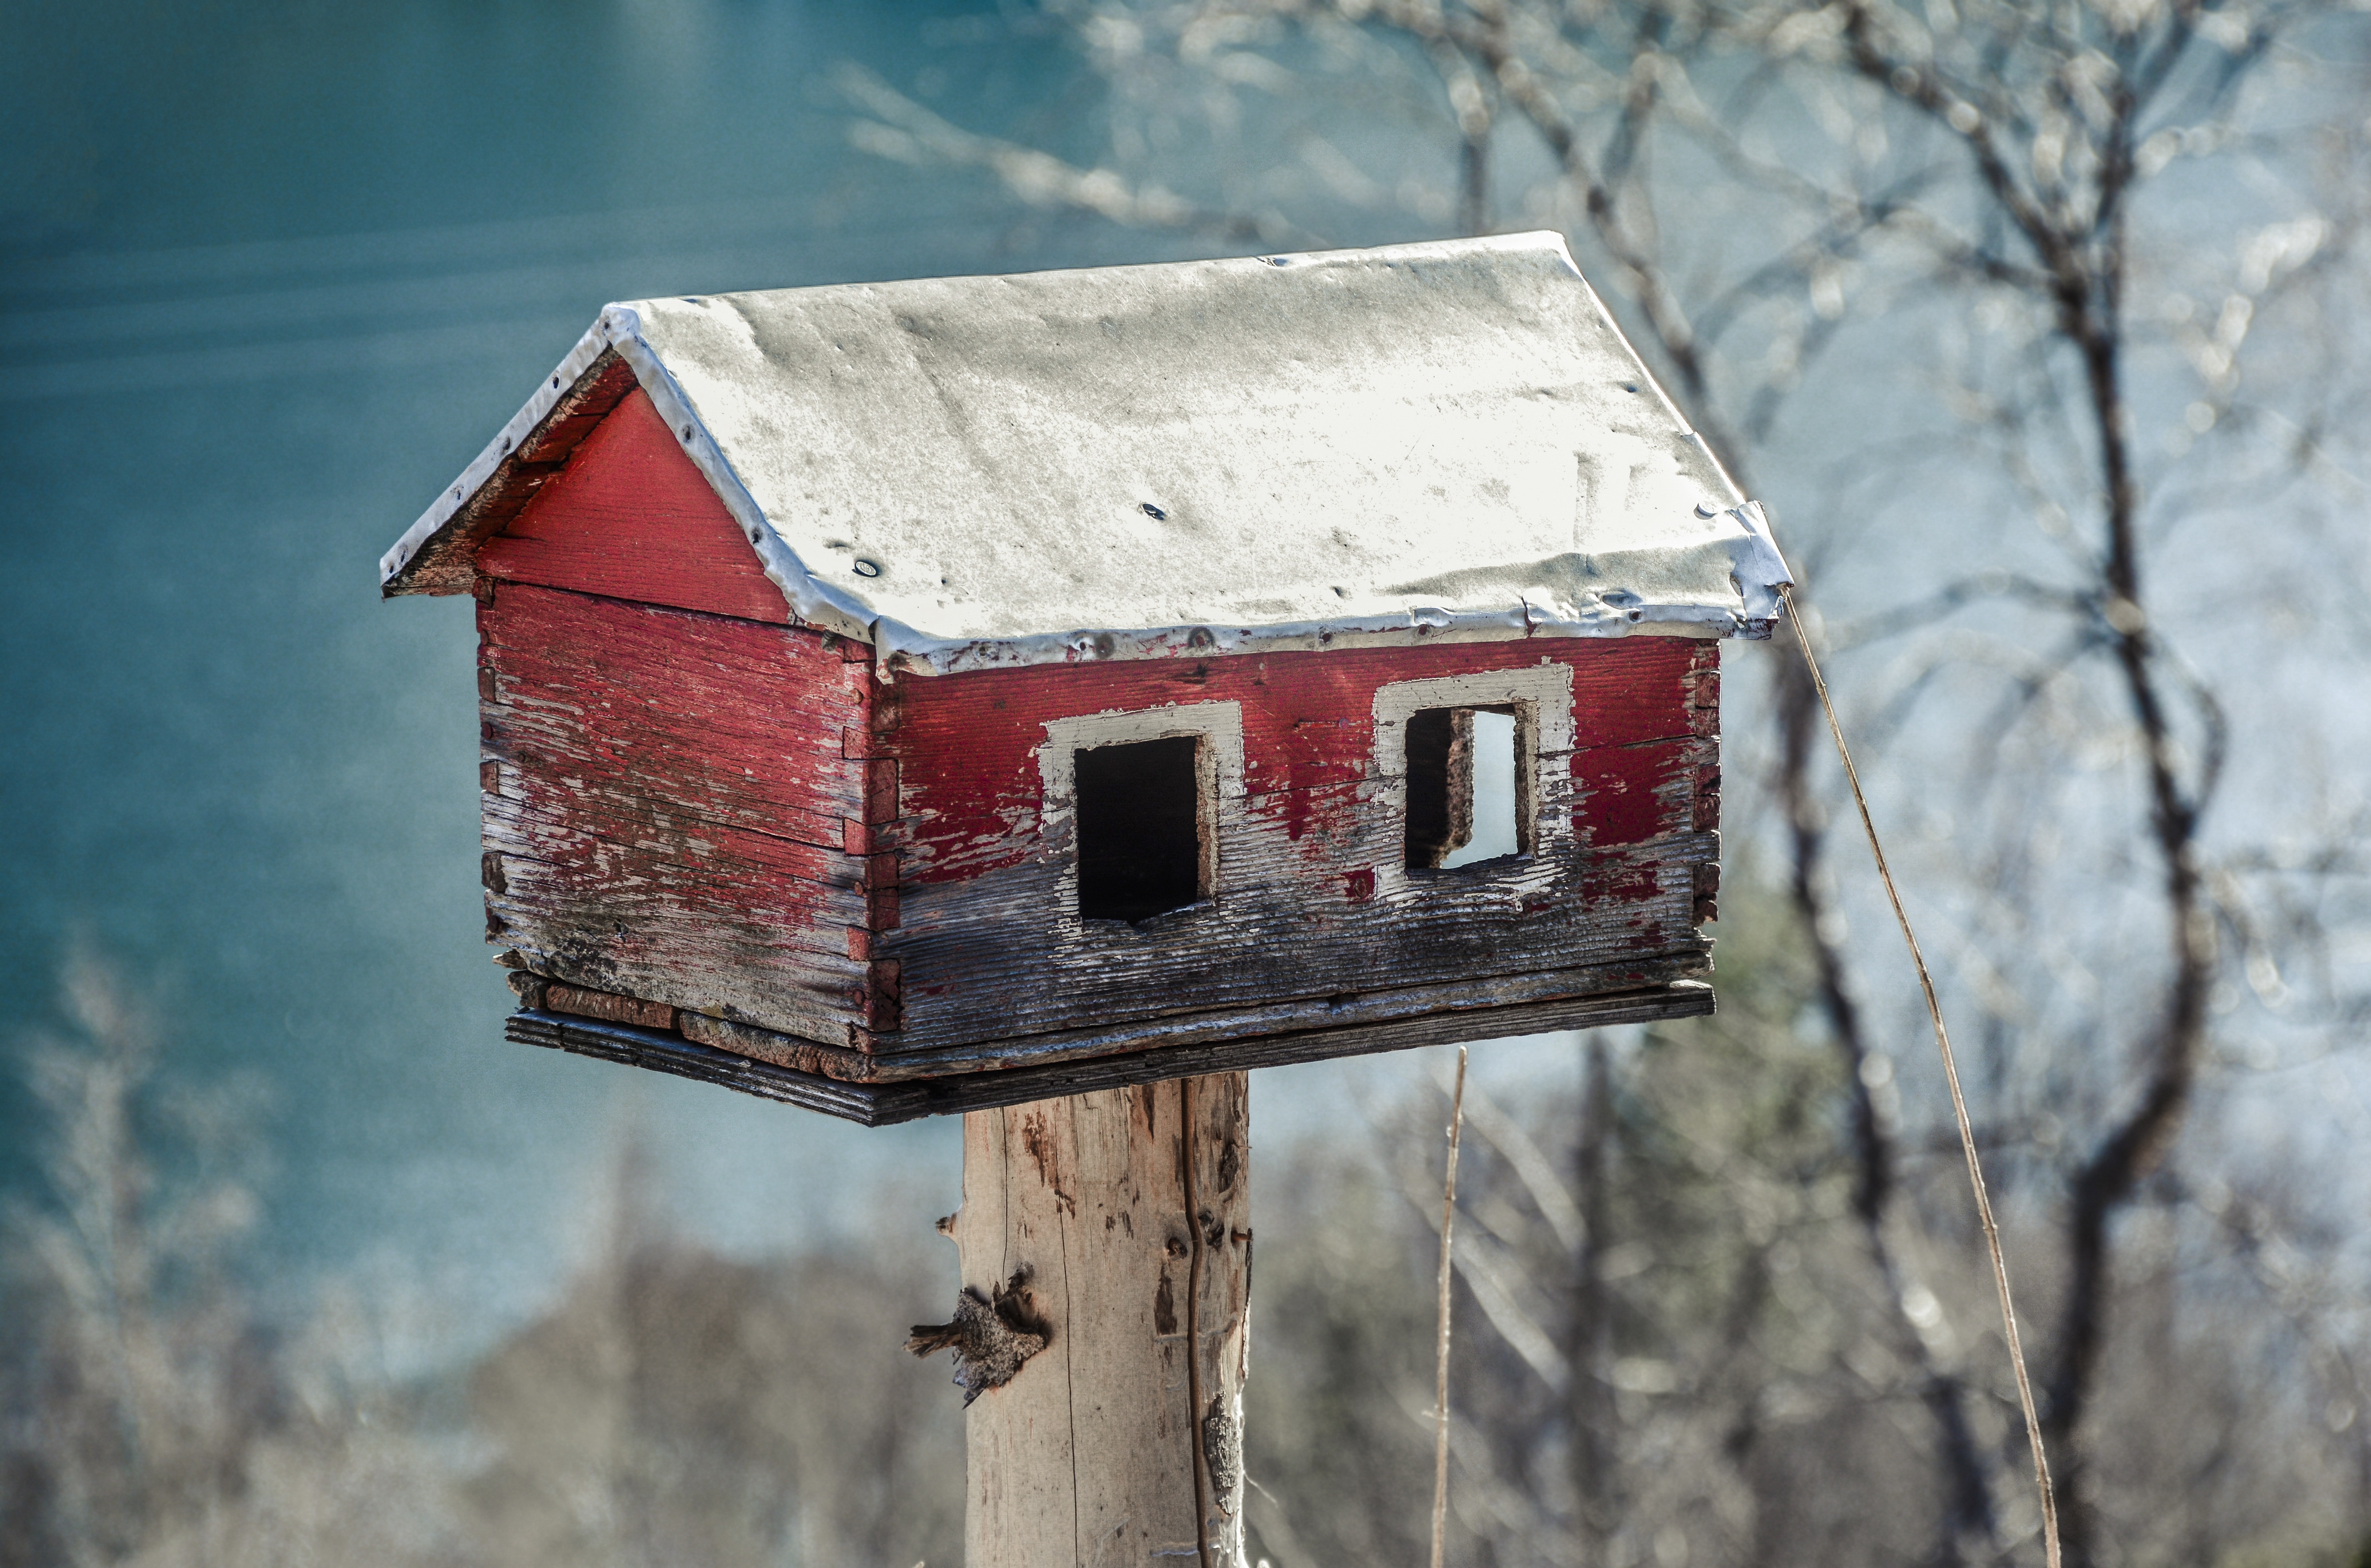
feeder, house, bird, feed, tree, food, winter, wildlife, season, wooden, wood, birdhouse, construction, home, craft, nature, decoration, rustic, vintage, snow, sky